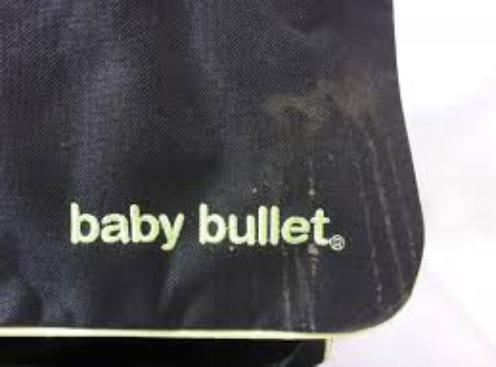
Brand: baby bullet
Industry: Necessities